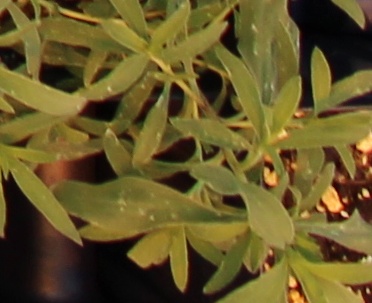
Label: Kochia